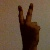
The image shows a hand gesture representing the number 2 in Indian Sign Language.